Blonde in Bondage

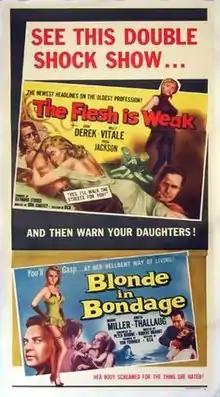
Double feature film poster

Blonde in Bondage (Swedish: Blondin i fara) is a 1957 Swedish drama crime film directed by Robert Brandt, who also wrote lyrics to the film's two songs. Distributors Corporation of America released the film in the US as a double feature with "The Flesh Is Weak" (1957). It was shot at the Metronome Studios in Stockholm.